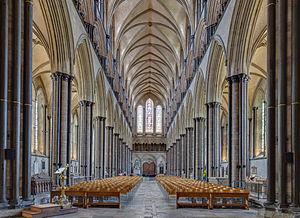
La cathédrale de Salisbury est une cathédrale anglicane située à Salisbury.